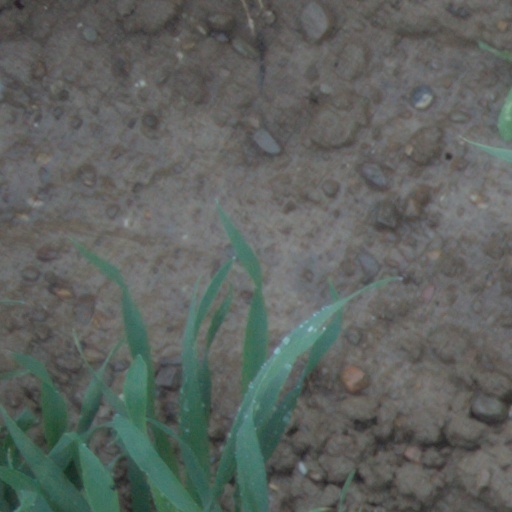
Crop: wheat